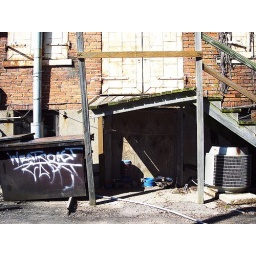
Tons of cat food and fresh water left out for city strays. Photo by Casey Pitman